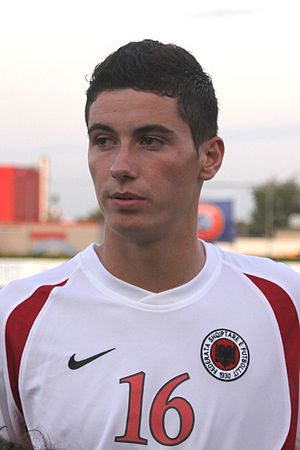
Odise Roshi
Odise Roshi er en albansk fodboldspiller, der spiller for tyske FSV Frankfurt. Roshi spiller ofte på den højre side af kanten, men kan også spille som venstre kantspiller eller offensiv midtbanespiller.